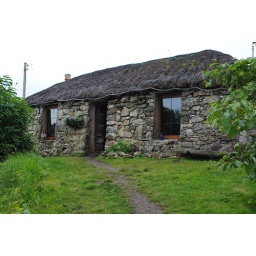
Recently refurbished black houses at a campsite in Licisto Isle of Harris.